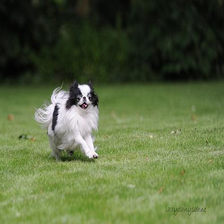
Species: dog
Breed: japanese chin